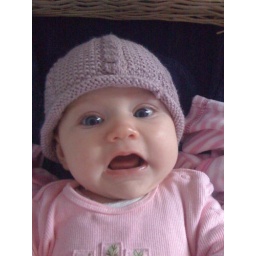
stunned...but still cute in my hat